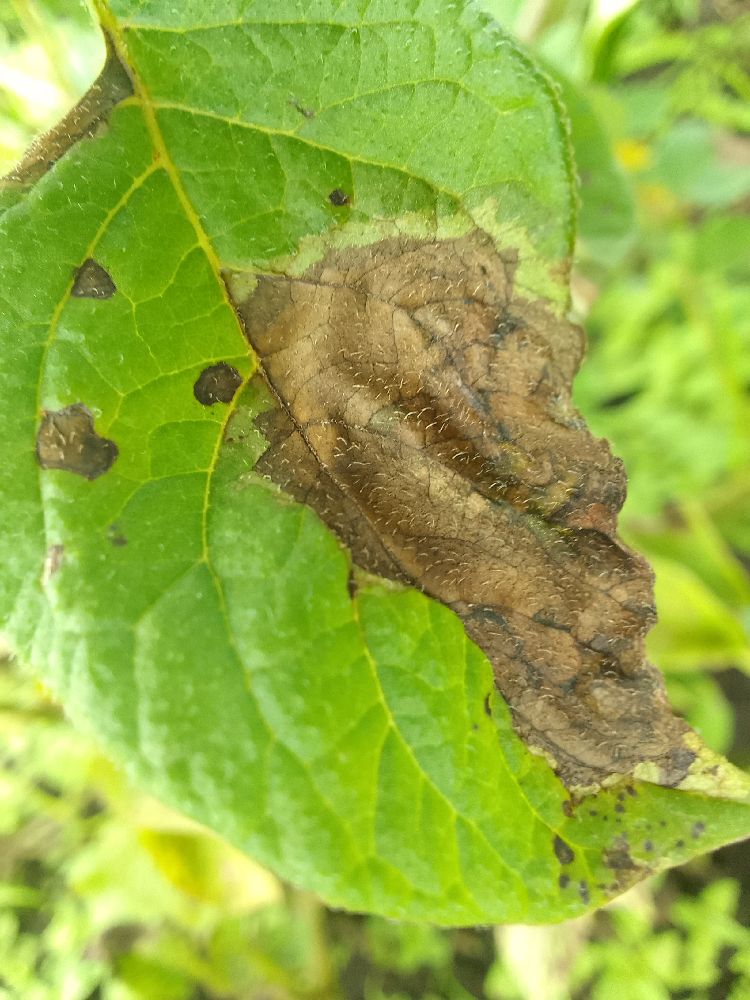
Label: Late blight